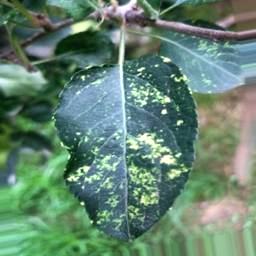
Label: Apple_Mosaic